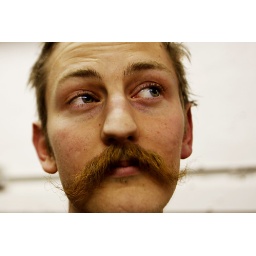
awesome mustache in the red door gallery at first fridays (kansas city, mo)